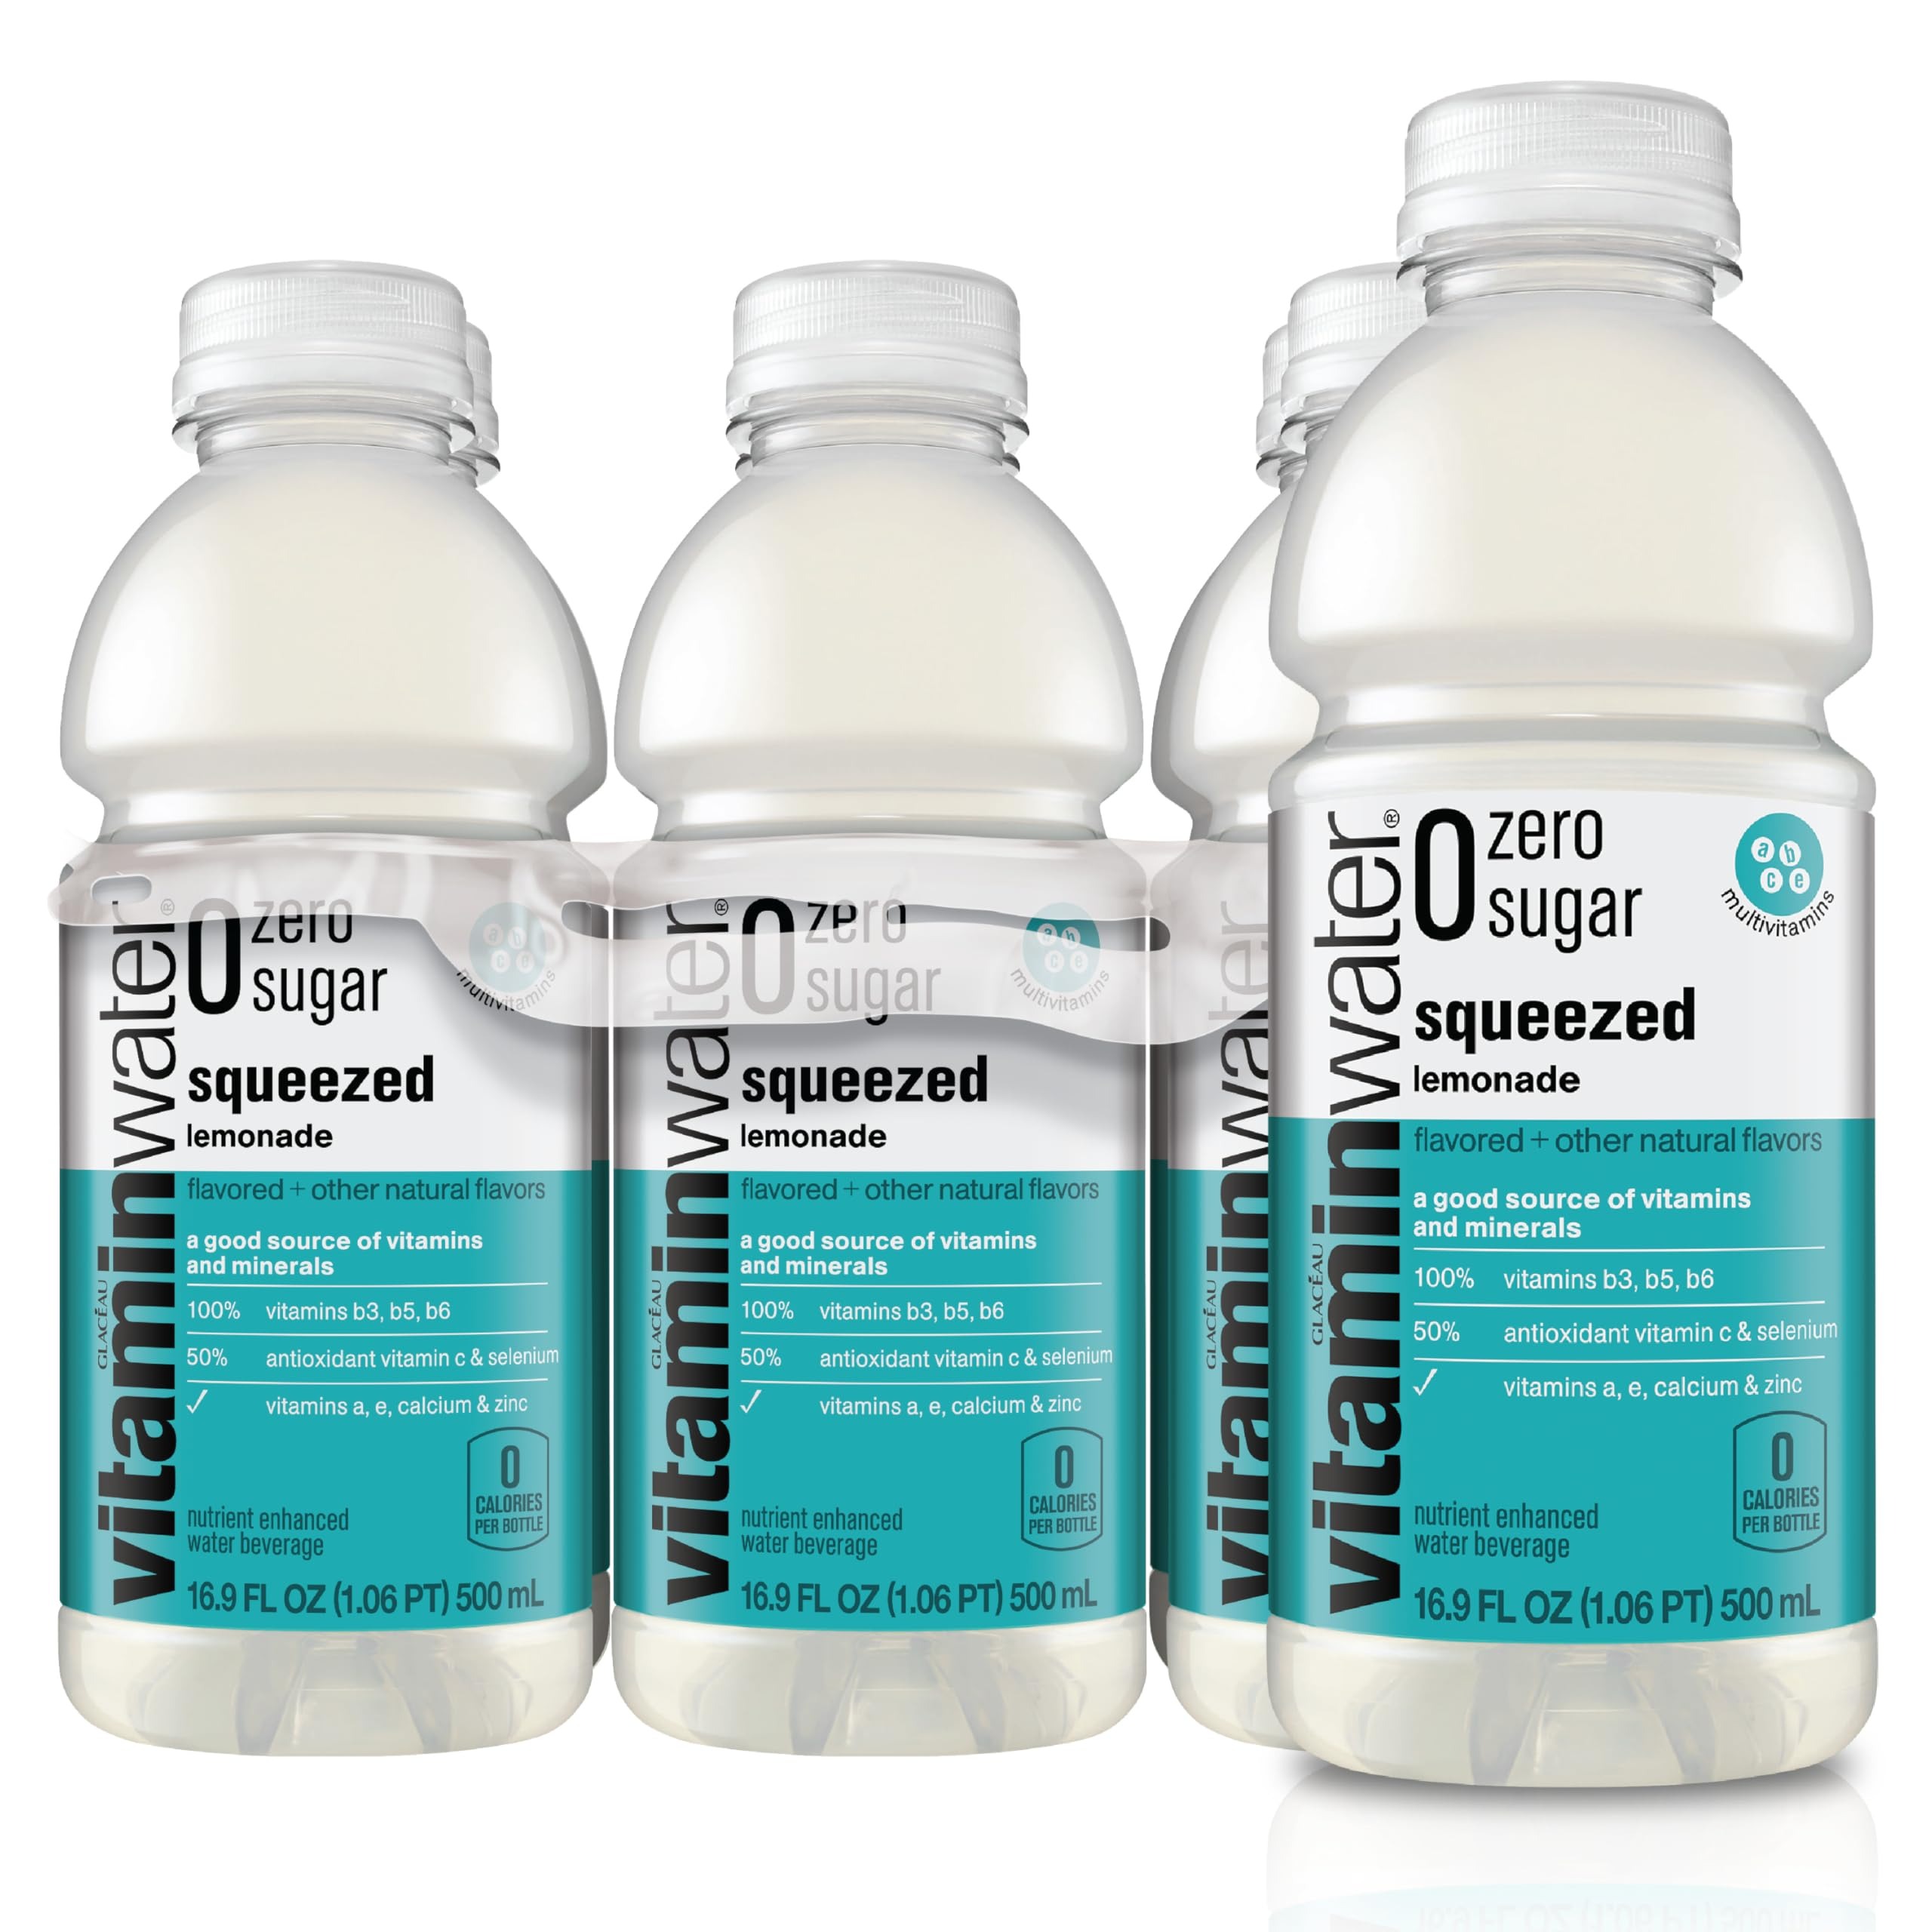
Item Name: vitaminwater zero Squeezed, 16.9 fl oz, 6 Pack
Bullet Point 1: Zero calories
Bullet Point 2: Flavored nutrient enhanced water beverage with zero calories
Bullet Point 3: Vitaminwater zero rise orange an excellent source of vitamins and hydration
Value: 101.4
Unit: Fl Oz

Price: 6.89